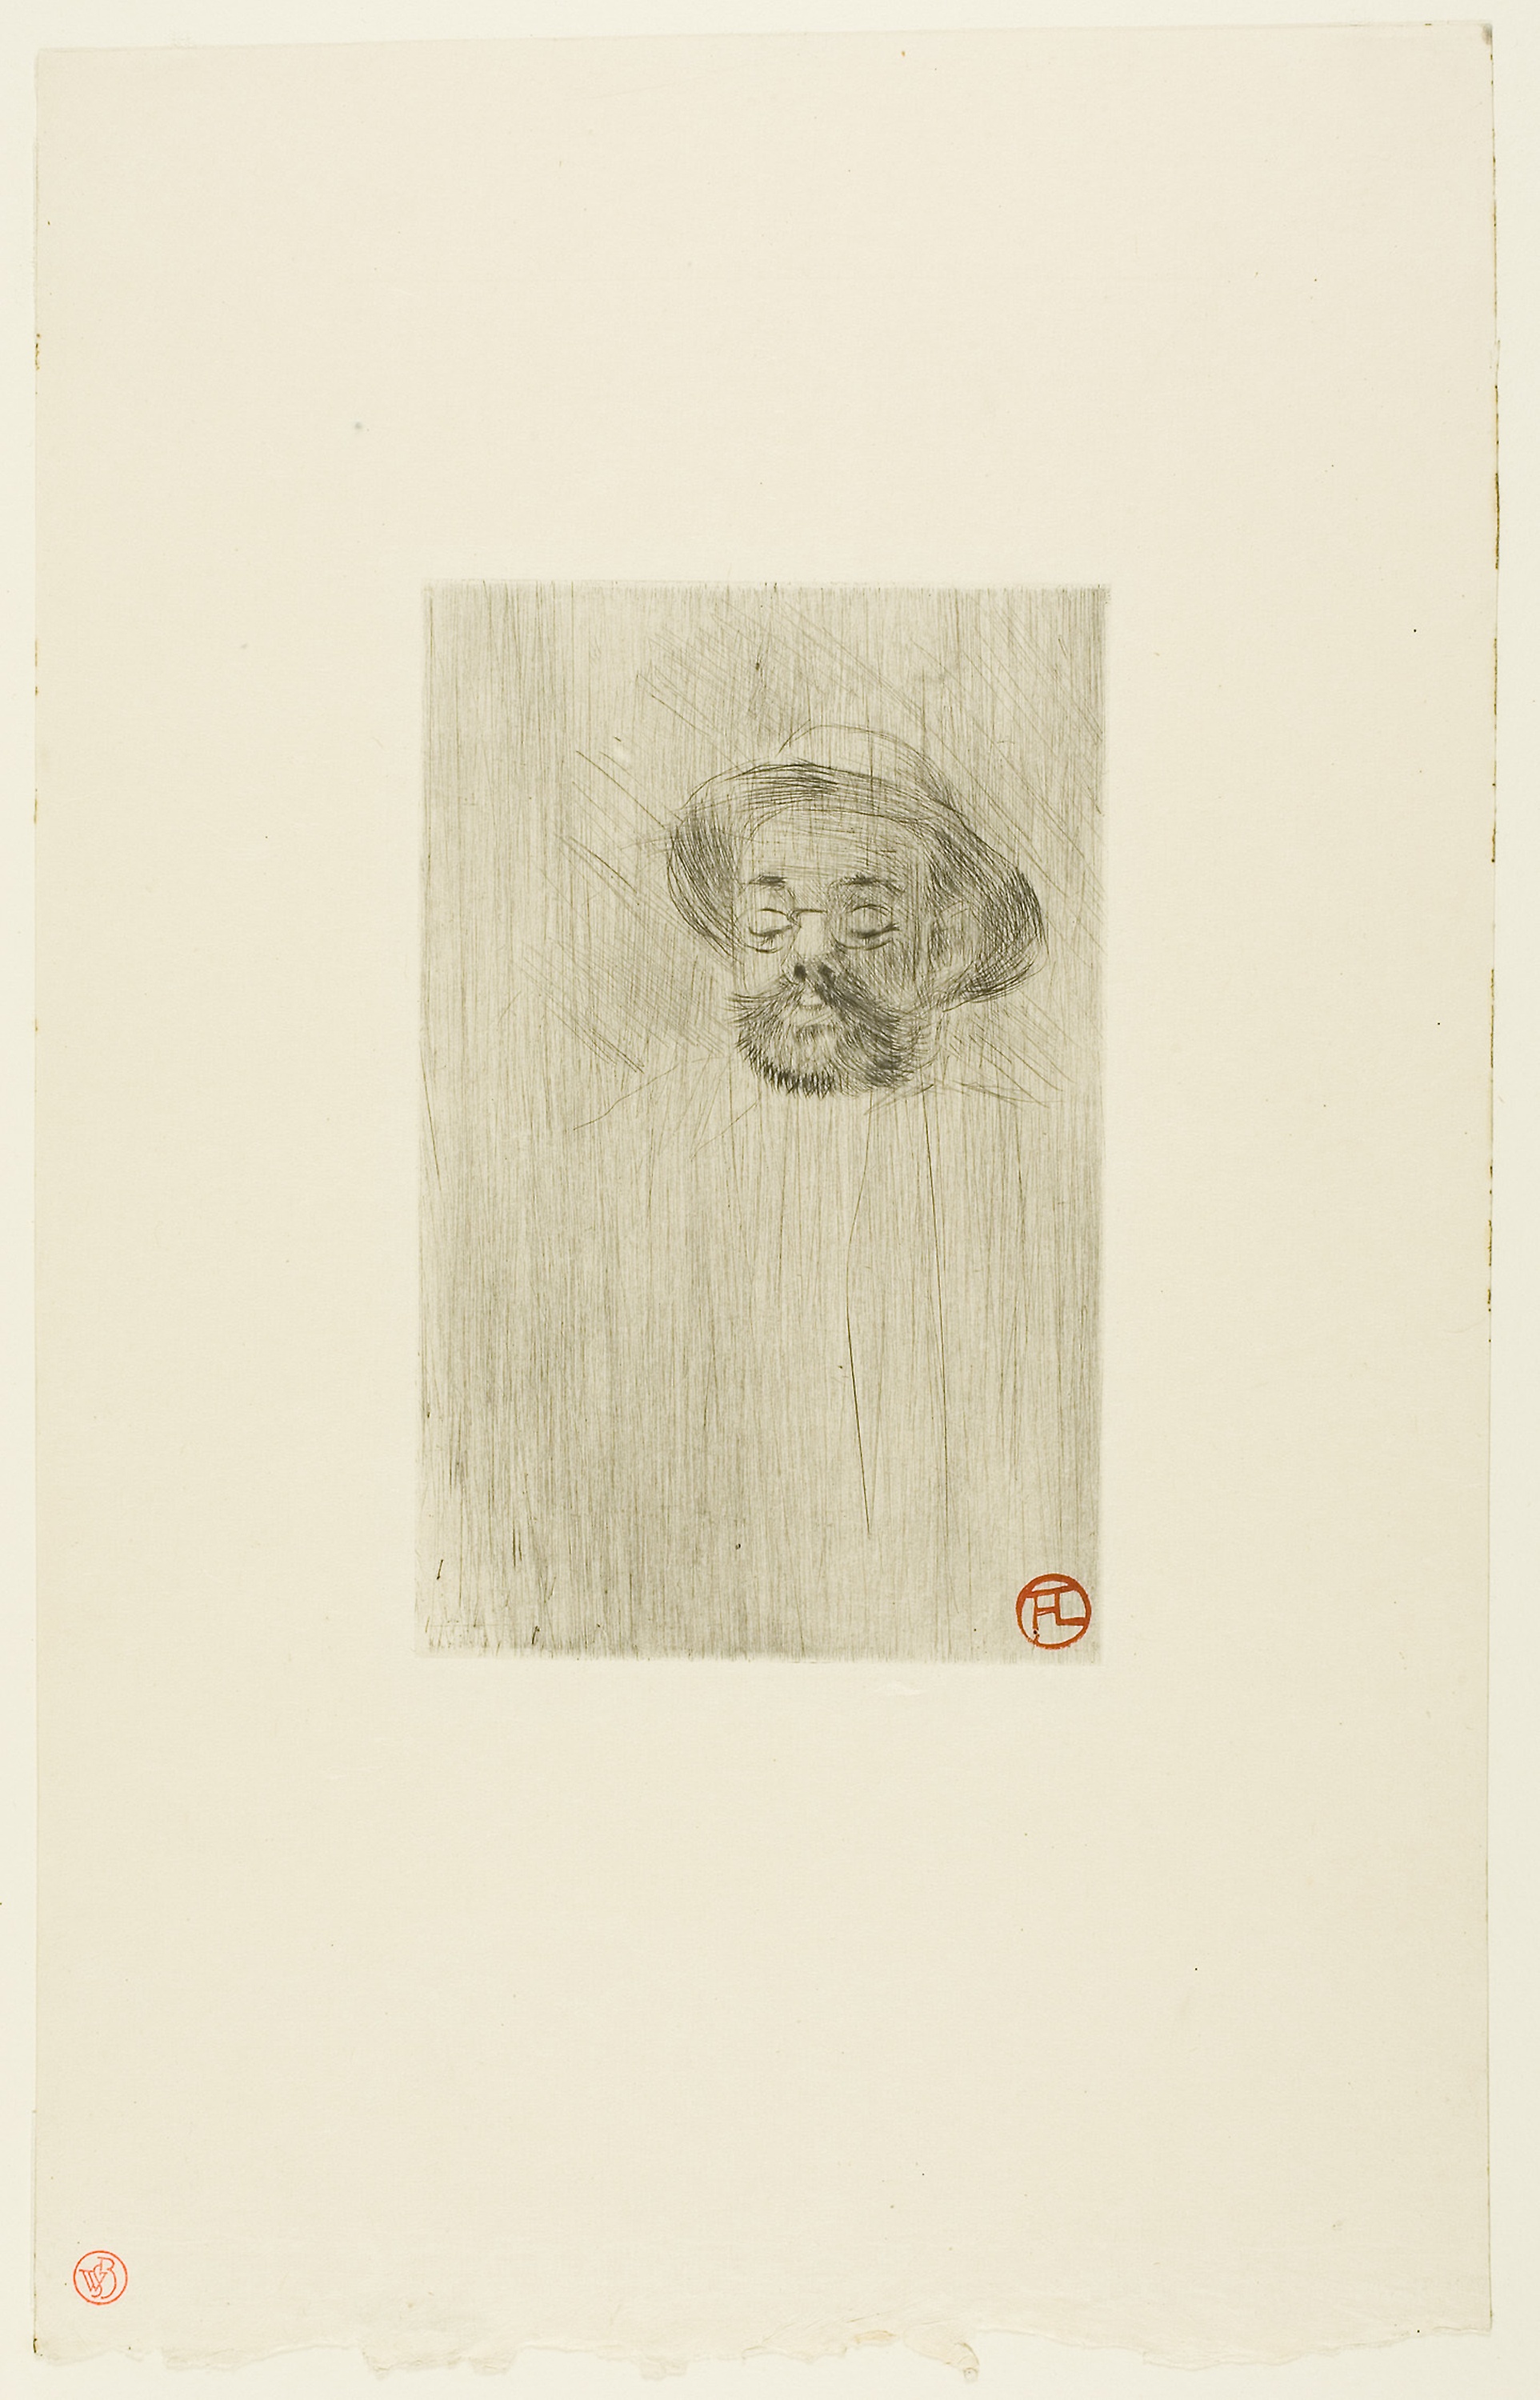
drawing, artwork, font, picture frame, paper